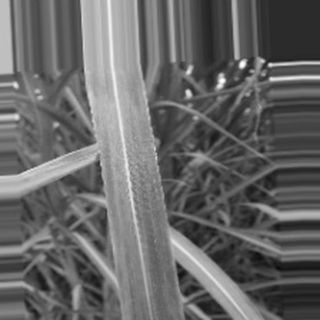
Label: sugarcane_bacterial_blight